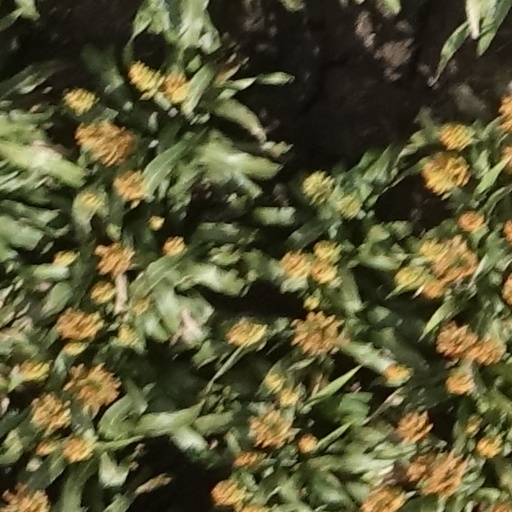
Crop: sorghum